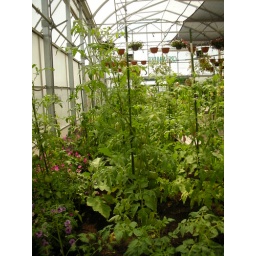
Plants in the green house